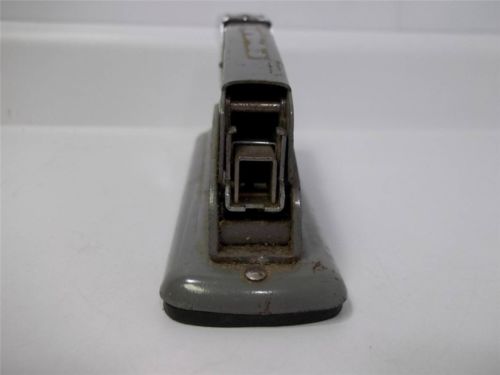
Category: stapler